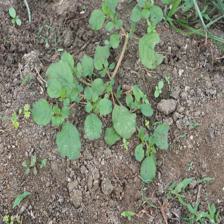
Label: BroadLeafWeed